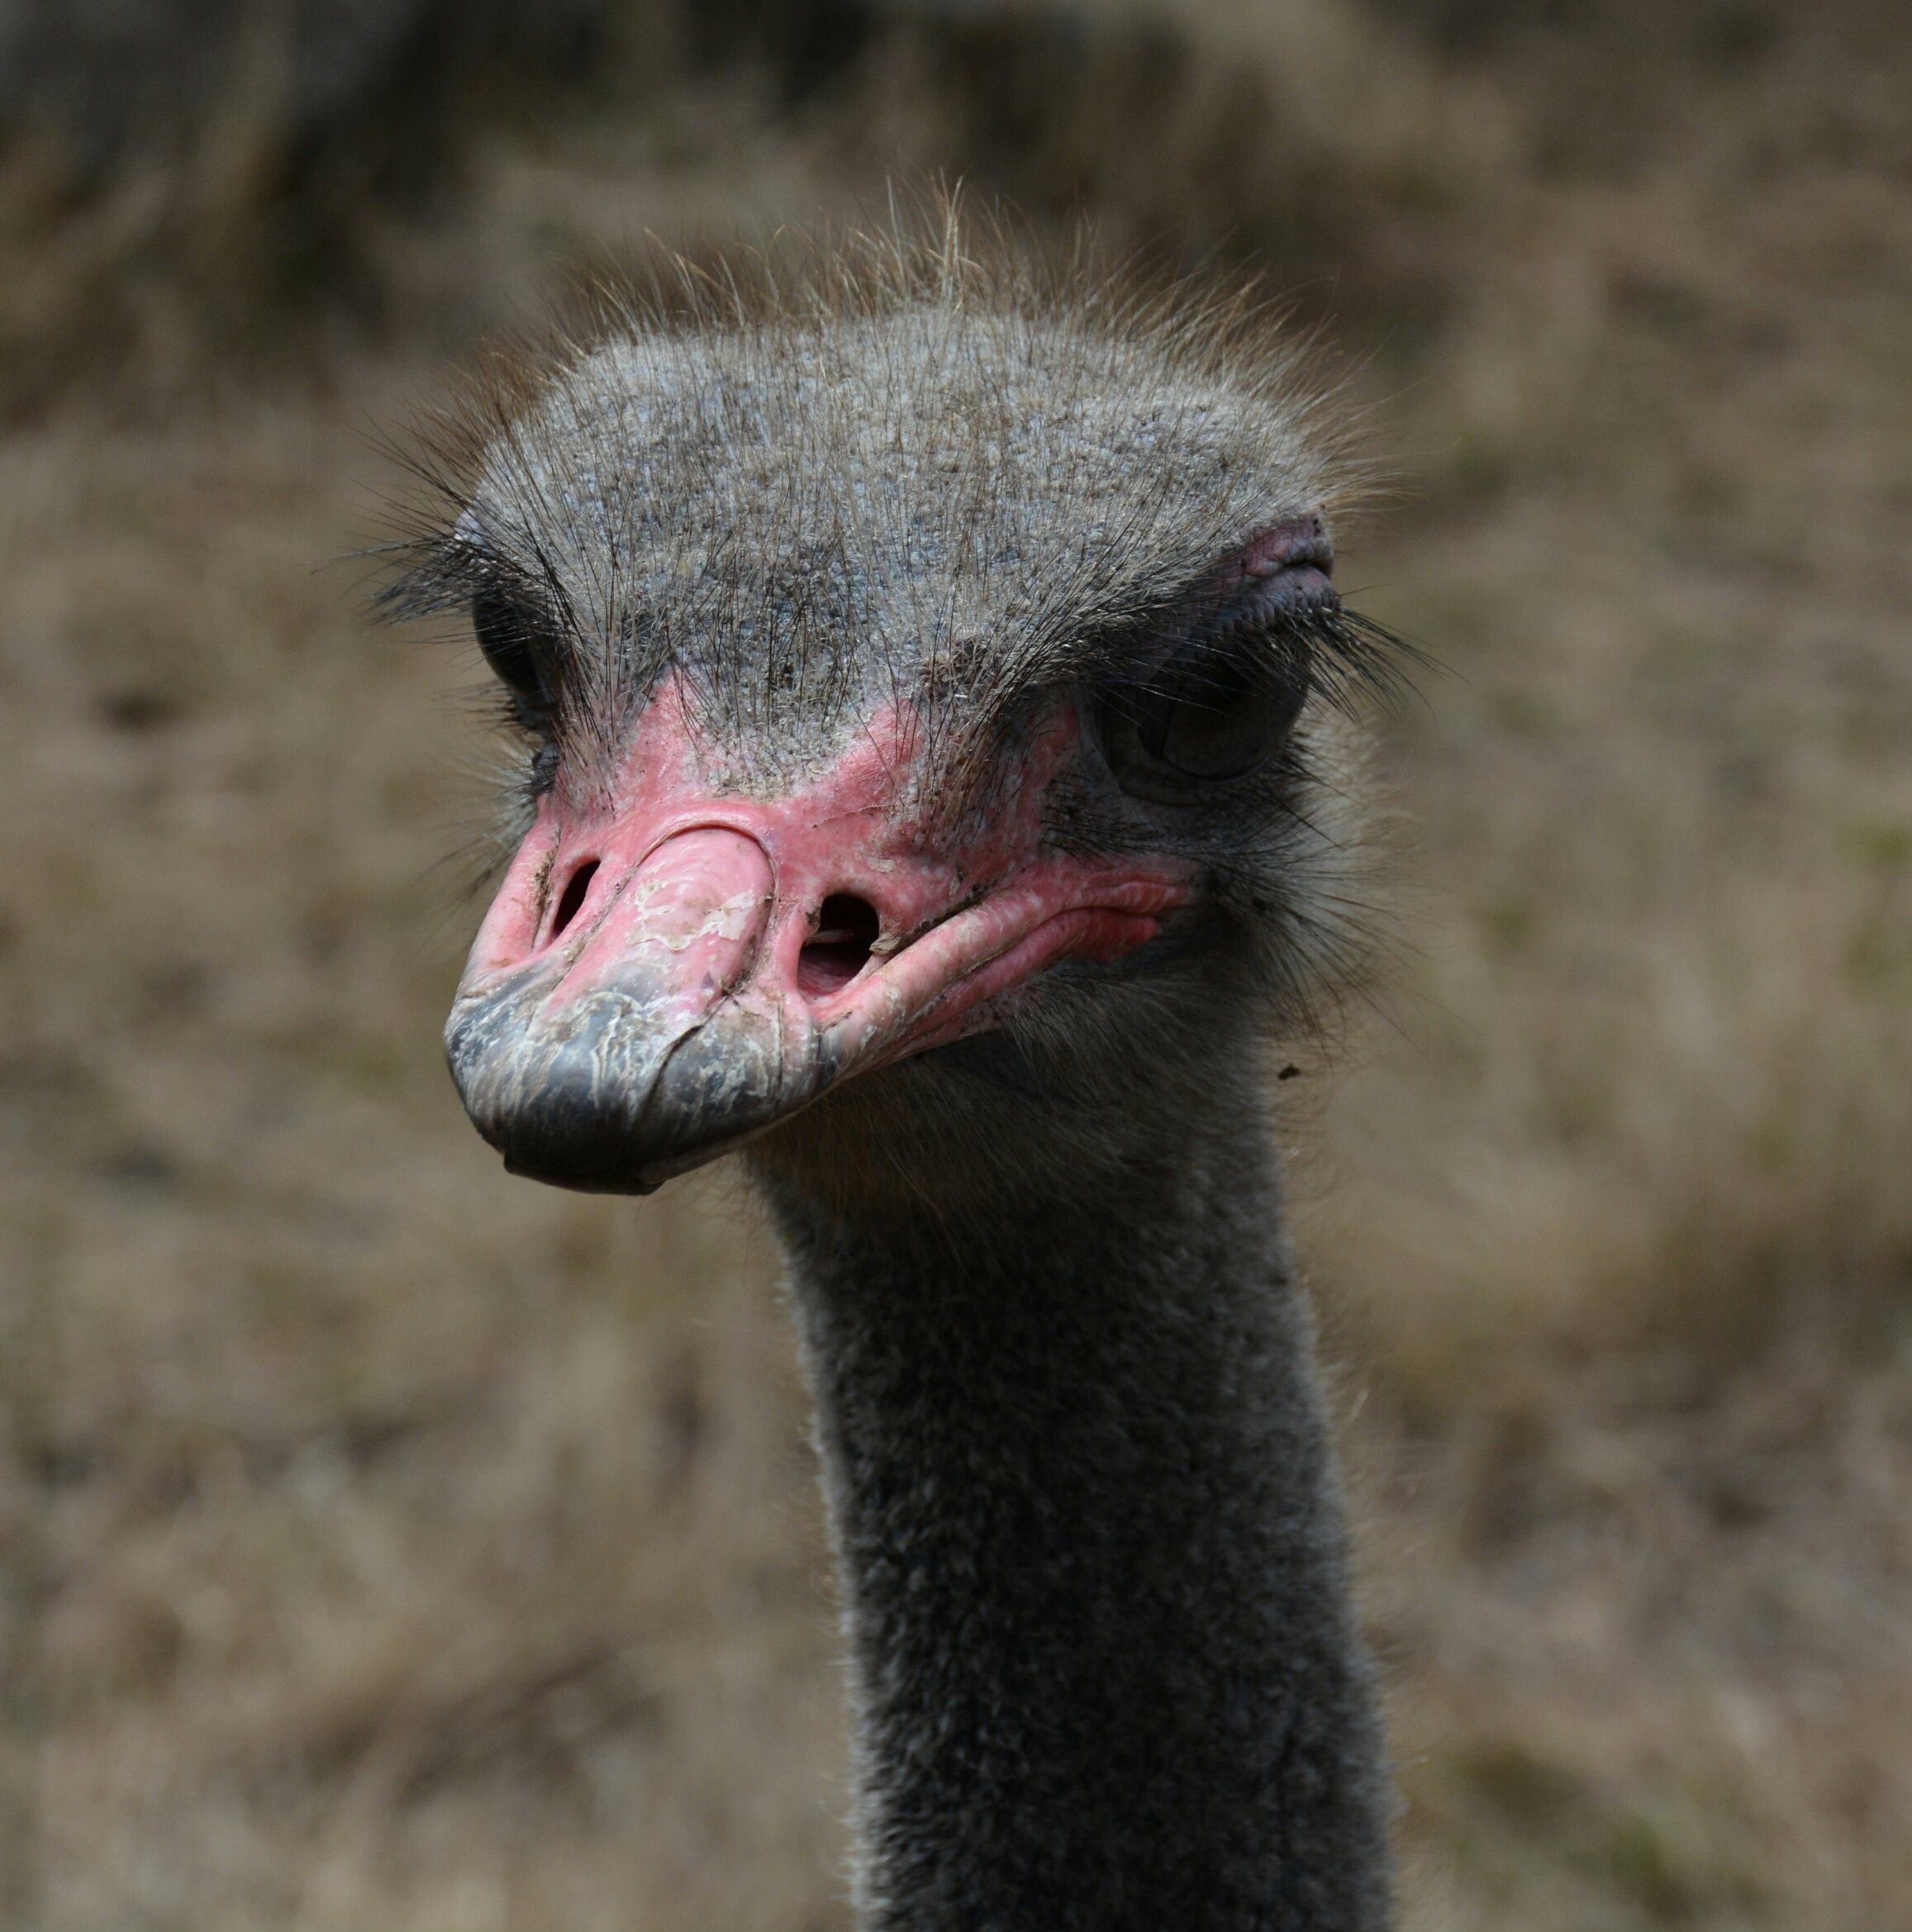
bird, wildlife, red, beak, ostrich, fauna, close up, emu, vertebrate, ratite, flightless bird, casuariiformes